Ross Turnbull

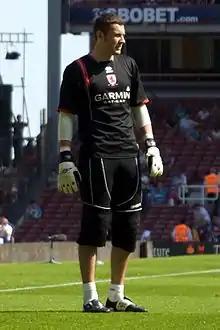
Turnbull with Middlesbrough in 2009

Ross Turnbull (born 4 January 1985) is an English former professional footballer who played as a goalkeeper. Between 2002 and 2015 he made 148 league appearances, mostly for Middlesbrough, Chelsea, Crewe Alexandra, Doncaster Rovers and Barnsley. He also played for England at youth level up to the under-19s.